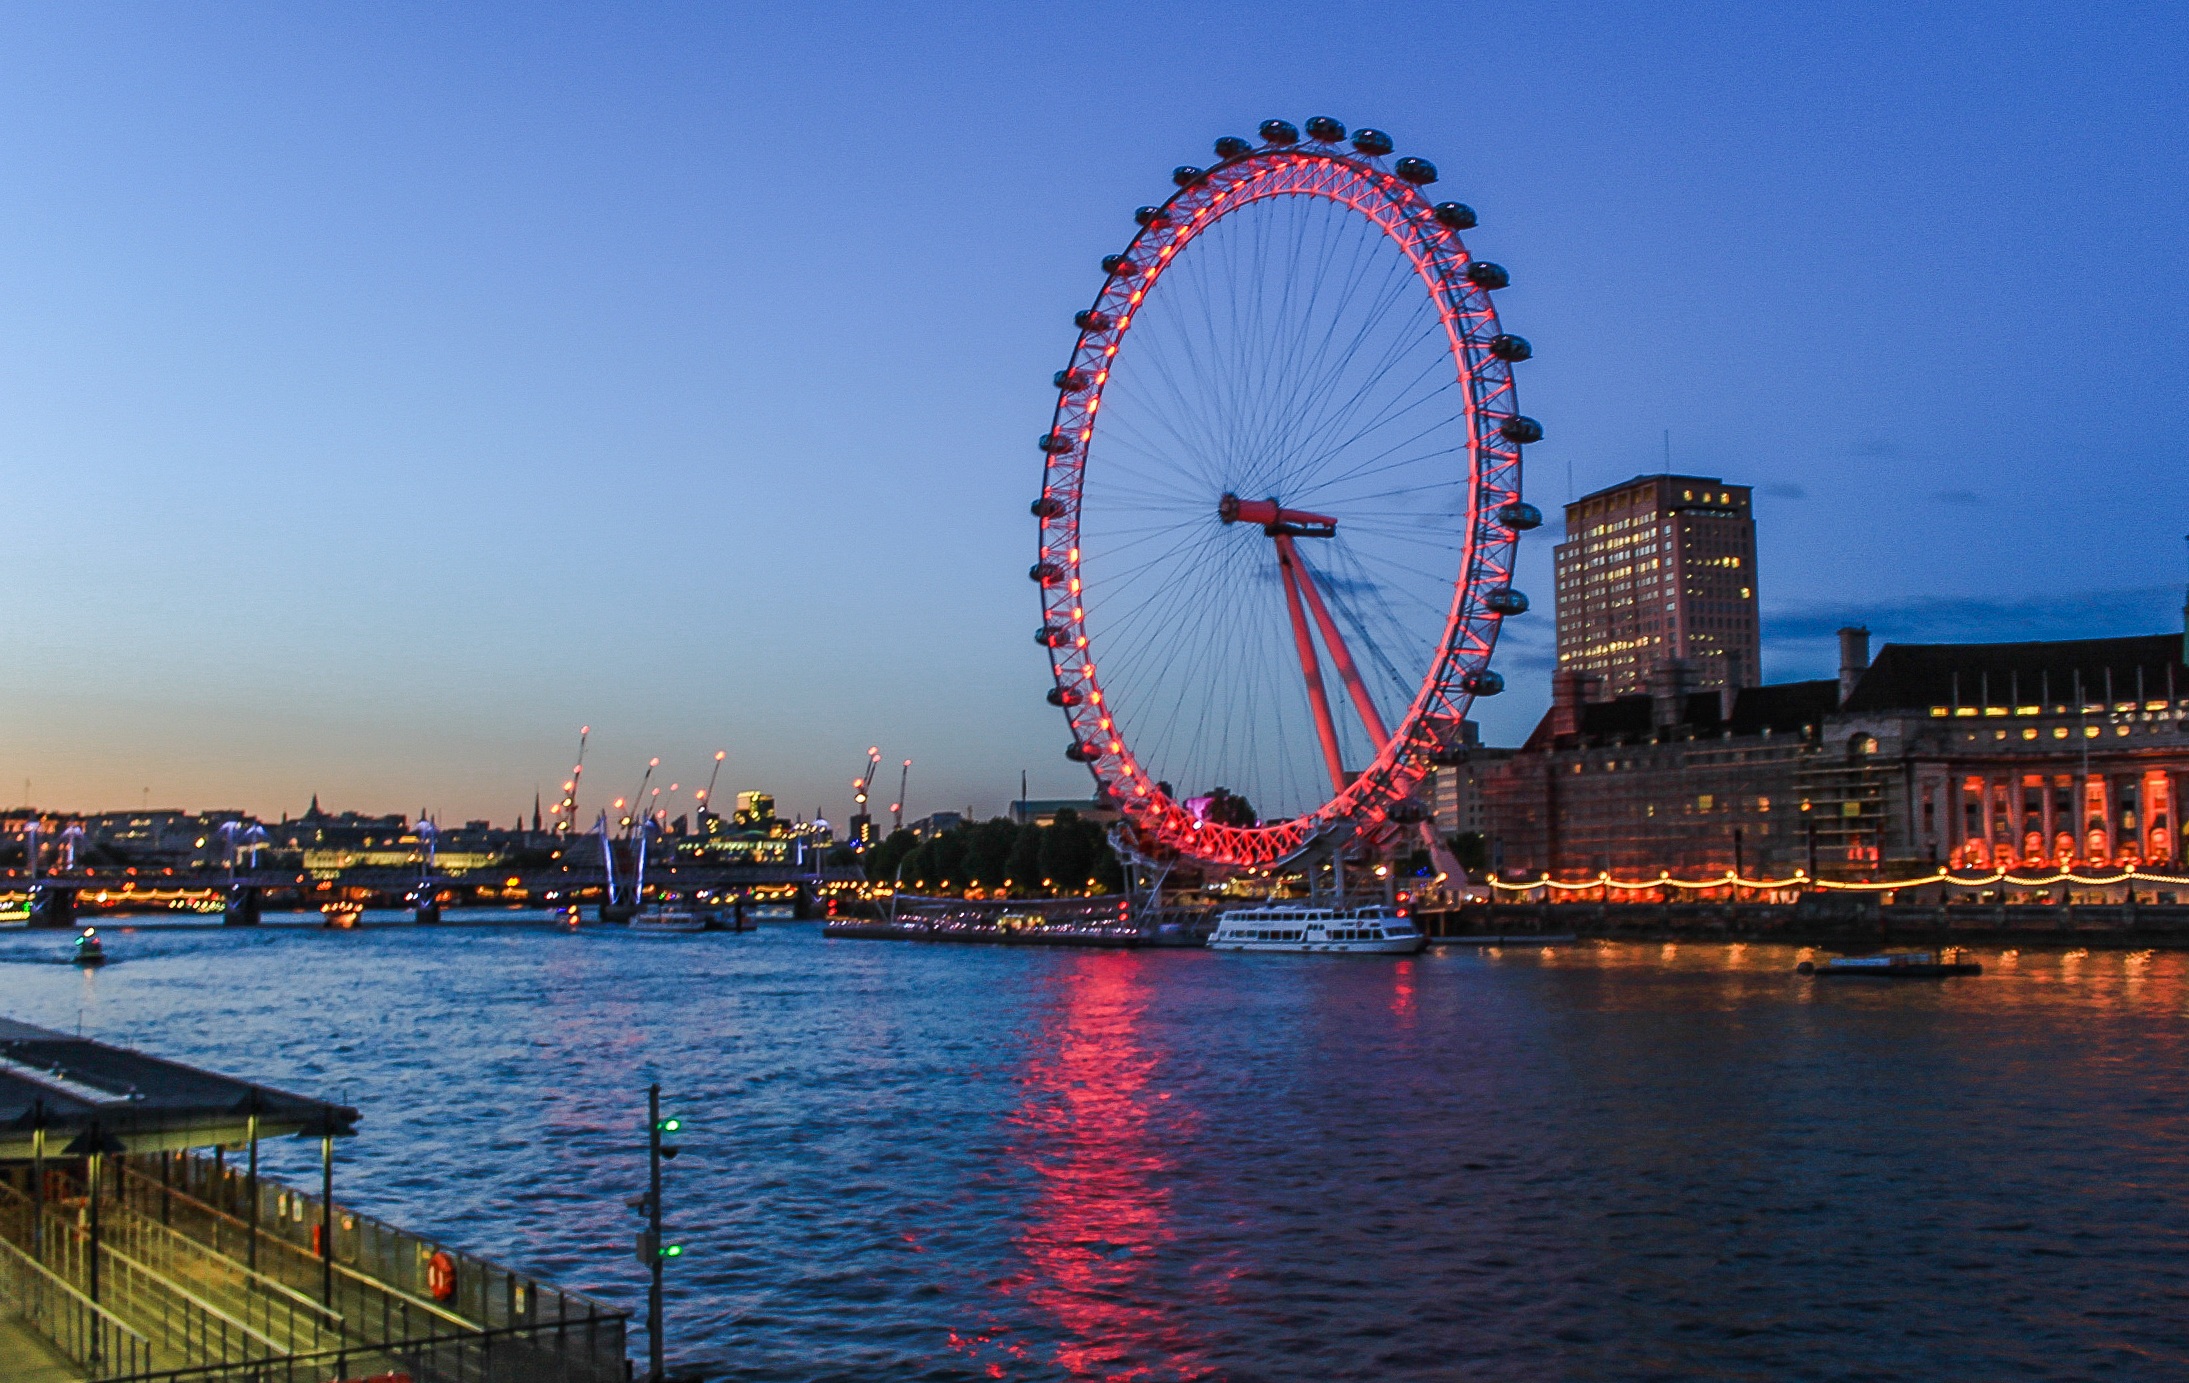
sea, water, architecture, sky, night, building, river, cityscape, recreation, dusk, evening, reflection, ferris wheel, amusement park, color, london eye, landmark, attraction, tourism, lighting, places of interest, uk, england, capital, london, lights, spokes, outlook, tourist attraction, abendstimmung, united kingdom, river thames, geographical feature